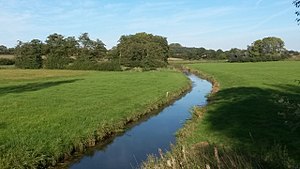
Øster Å
Øster Å ved Trelstorp
Øster Å er en cirka 22 kilometer lang biflod til Arlå i det vestlige Sydslesvig i Nordtyskland. Åen dannes ved sammenløb af flere mindre vandløb ca. 4 km nordøst for Lyngsted, passerer landsbyen Trelstorp og udmunder ved Bomsted og Almtorp i Arlå.